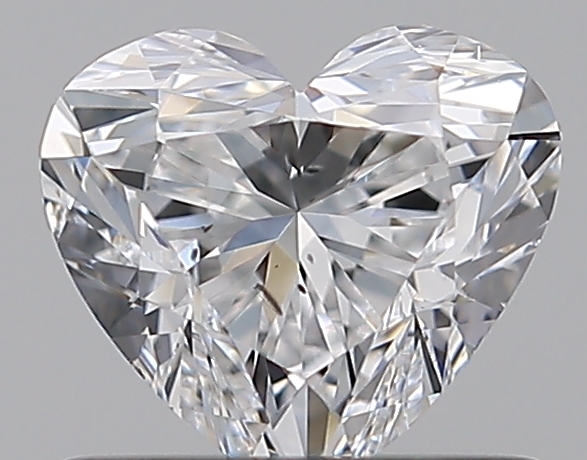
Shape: heart
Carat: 0.7
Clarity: SI1
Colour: D
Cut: EX
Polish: EX
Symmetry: VG
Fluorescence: F
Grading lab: GIA
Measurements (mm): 5.44 x 6 x 3.64